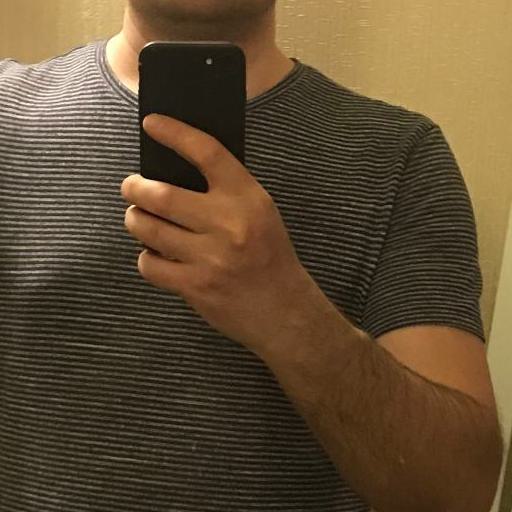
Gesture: no_gesture